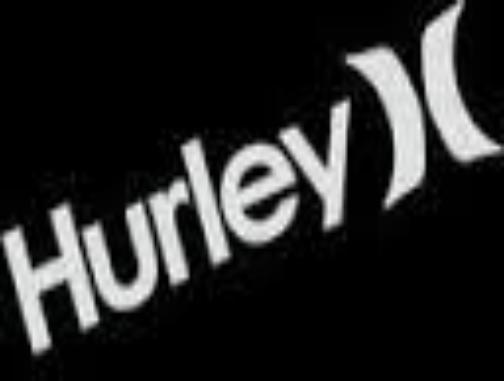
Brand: Hurley-1
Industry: Clothes